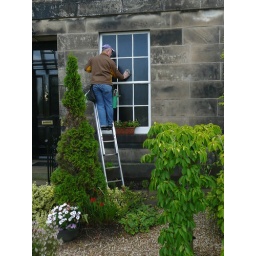
This chap - very kindly - posed against the painted window frames. There's no glass involved!